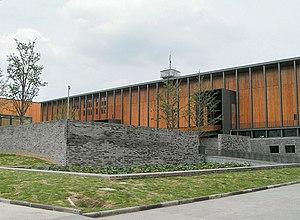
Wang Shu né en 1963 à Ürümqi, Chine du Nord-Ouest, est un architecte chinois contemporain. Avec sa femme Lu Wenyu ils ont fondé l'agence Amateur Architecture Studio en 1997. Ils appartiennent à un nouveau mouvement des agences d'architectures chinoises. Par opposition à ces maîtres d'œuvres qui n'hésitent pas à pratiquer le pastiche ou la réinterprétation des modèles occidentaux et à appliquer des modèles à très grande échelle quel que soit le contexte, cette tendance affirme une pratique inventive et critique de la profession d'architecte, une véritable attention au contexte spécifique de chaque projet. Son travail est salué en 2012 par le prix Pritzker, la distinction la plus prestigieuse pour un architecte vivant.